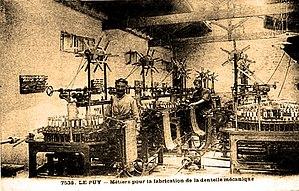
Atelier de dentelles mécaniques au Puy-en-Velay
La dentelle du Puy est une dentelle originaire de la ville du Puy-en-Velay. Elle est répertoriée dans l'Inventaire du patrimoine culturel immatériel français.